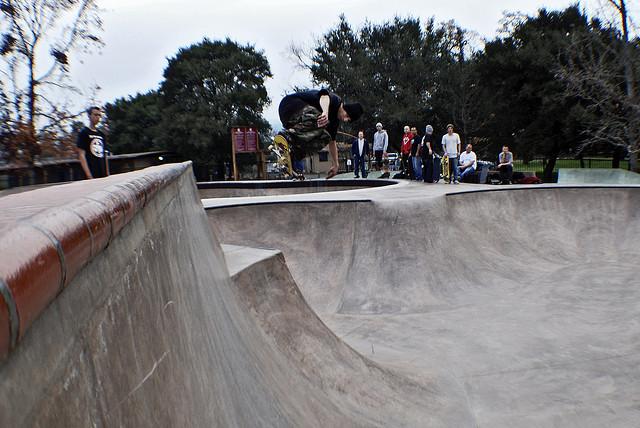
some people watching a skateboarder doing a trick